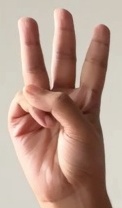
ASL sign: 6